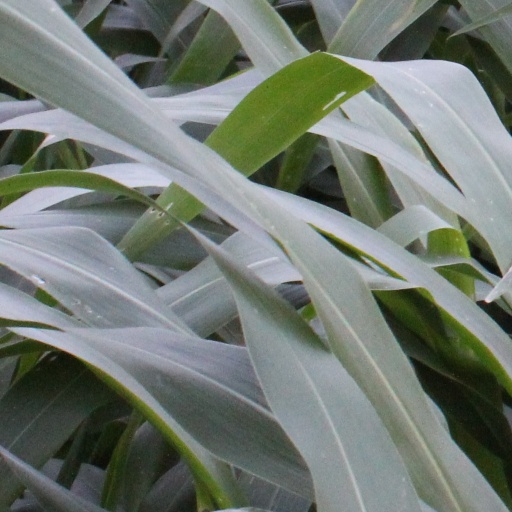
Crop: sorghum